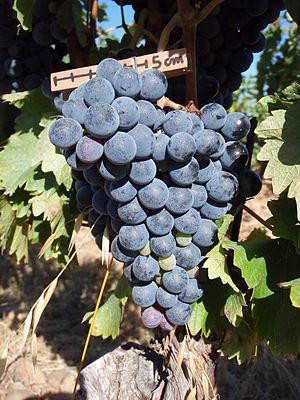
Une grappe de Caladoc, variété INRA 1958 (Grenache N x Cot N)
Le caladoc est un cépage métis de France produisant des raisins noirs.